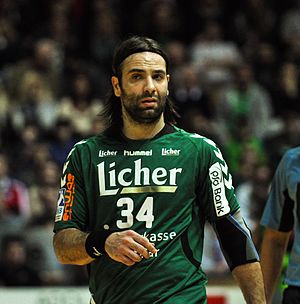
Ivano Balić
Ivano Balić er en tidligere kroatisk håndboldspiller, der stoppede sin aktive karriere i 2015.